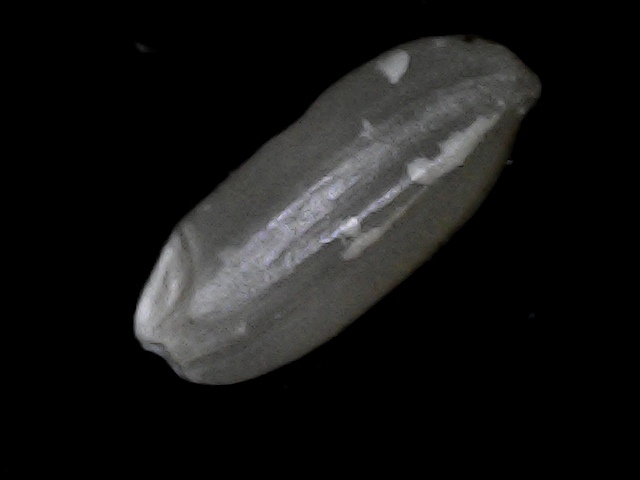
Rice variety: BD95